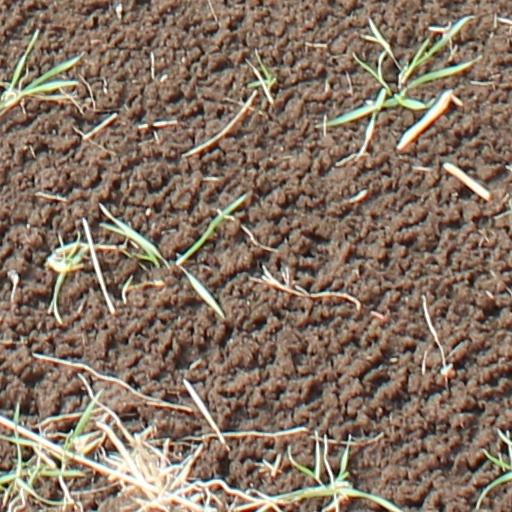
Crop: wheat